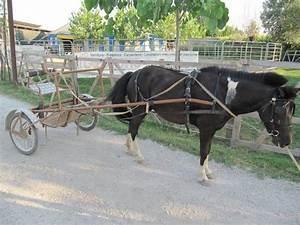
horse